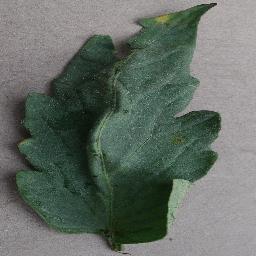
Label: Tomato___Bacterial_spot